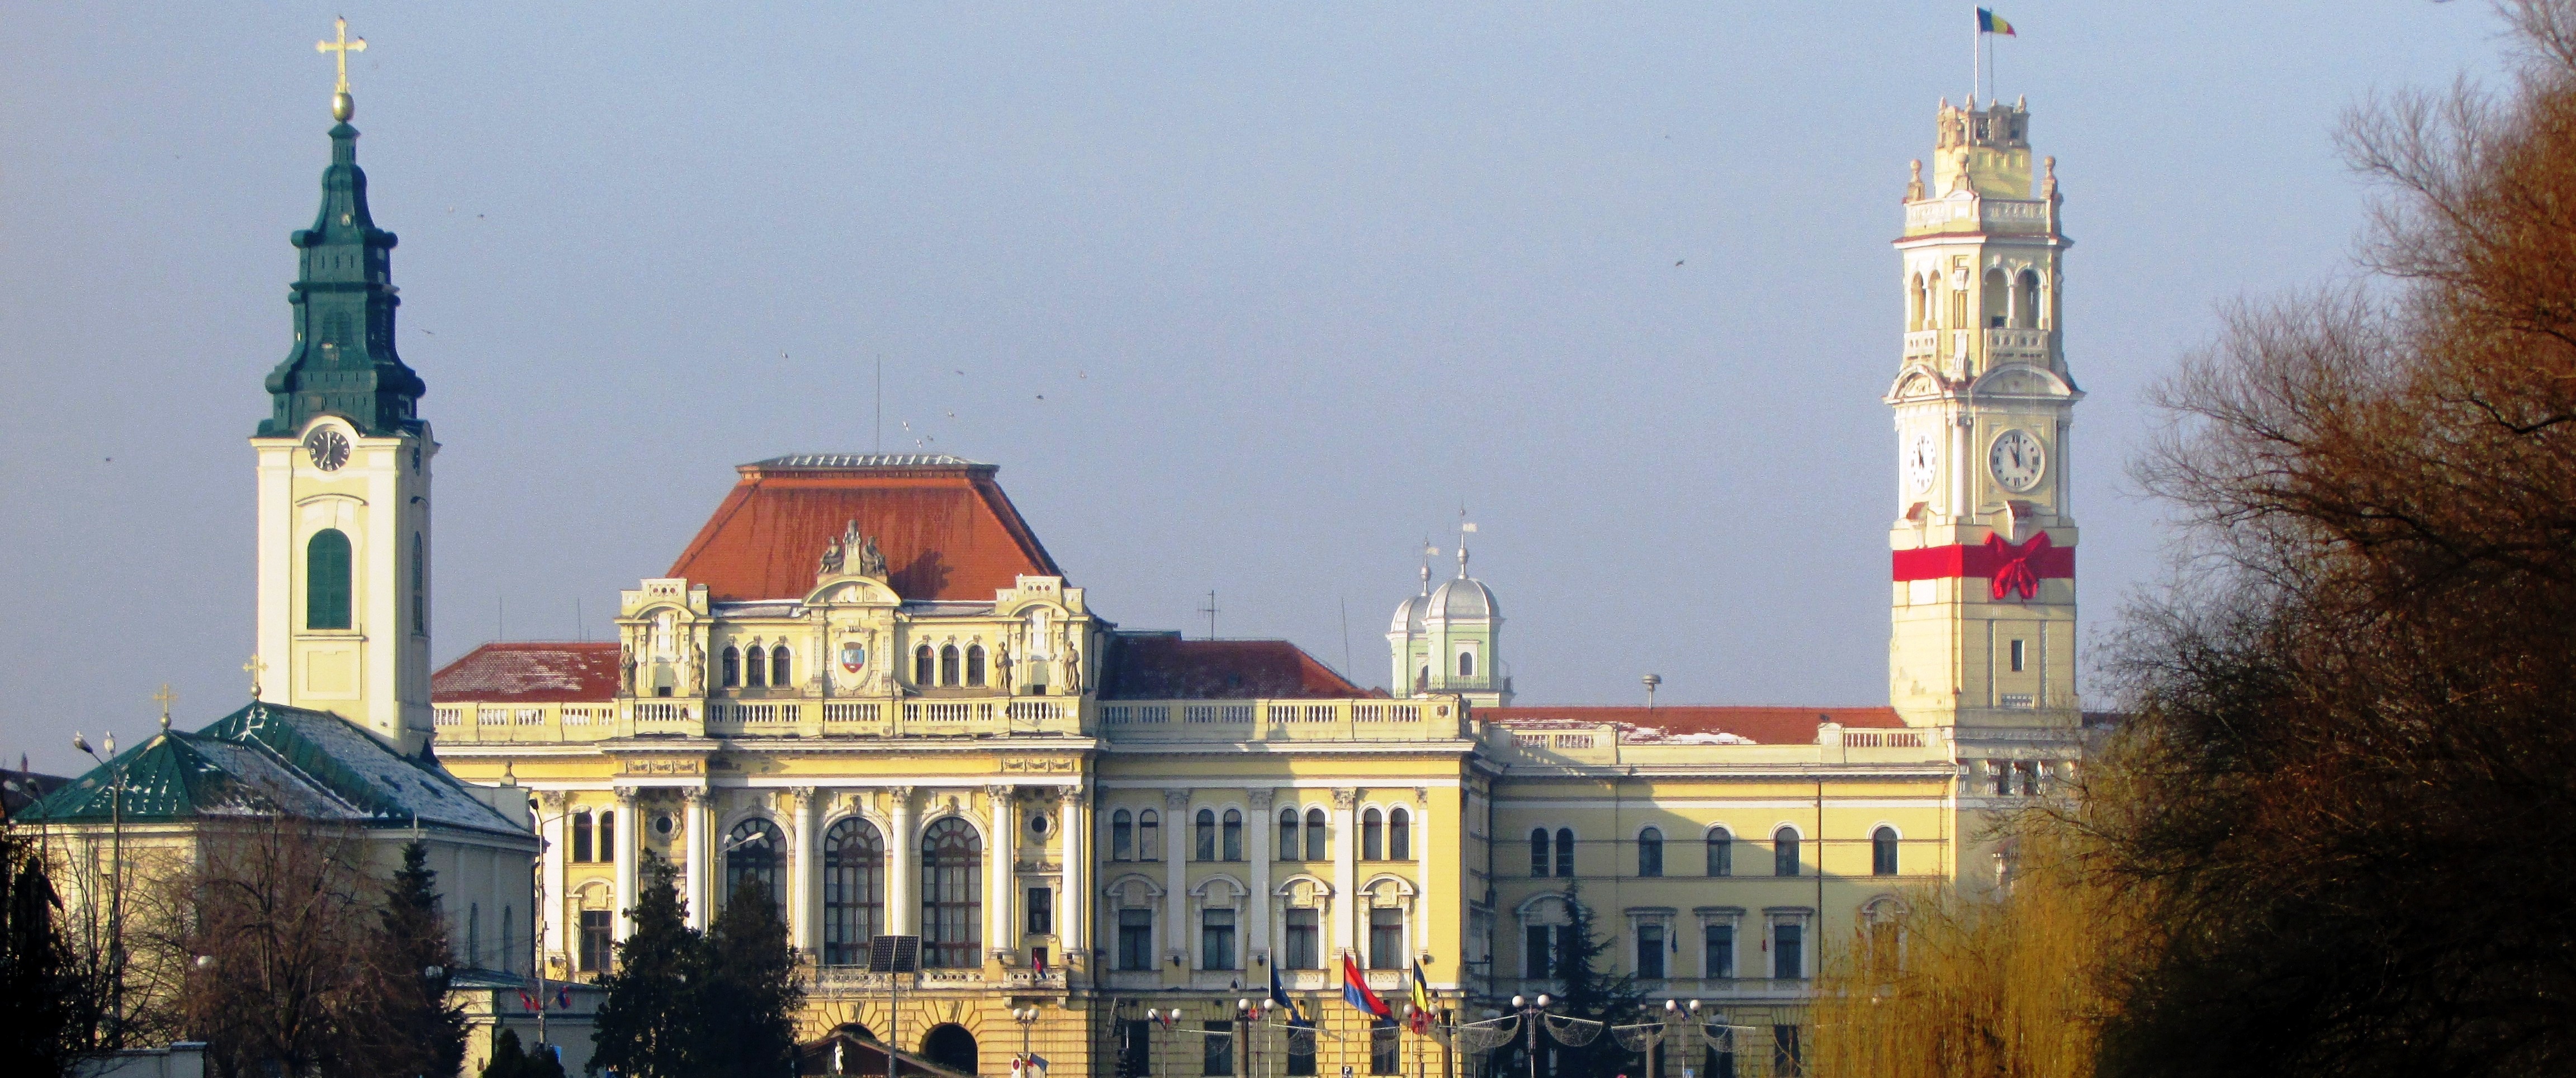
building, city, cityscape, panorama, tower, landmark, church, cathedral, place of worship, spire, steeple, basilica, transylvania, city hall, oradea, crisana, bihor, human settlement